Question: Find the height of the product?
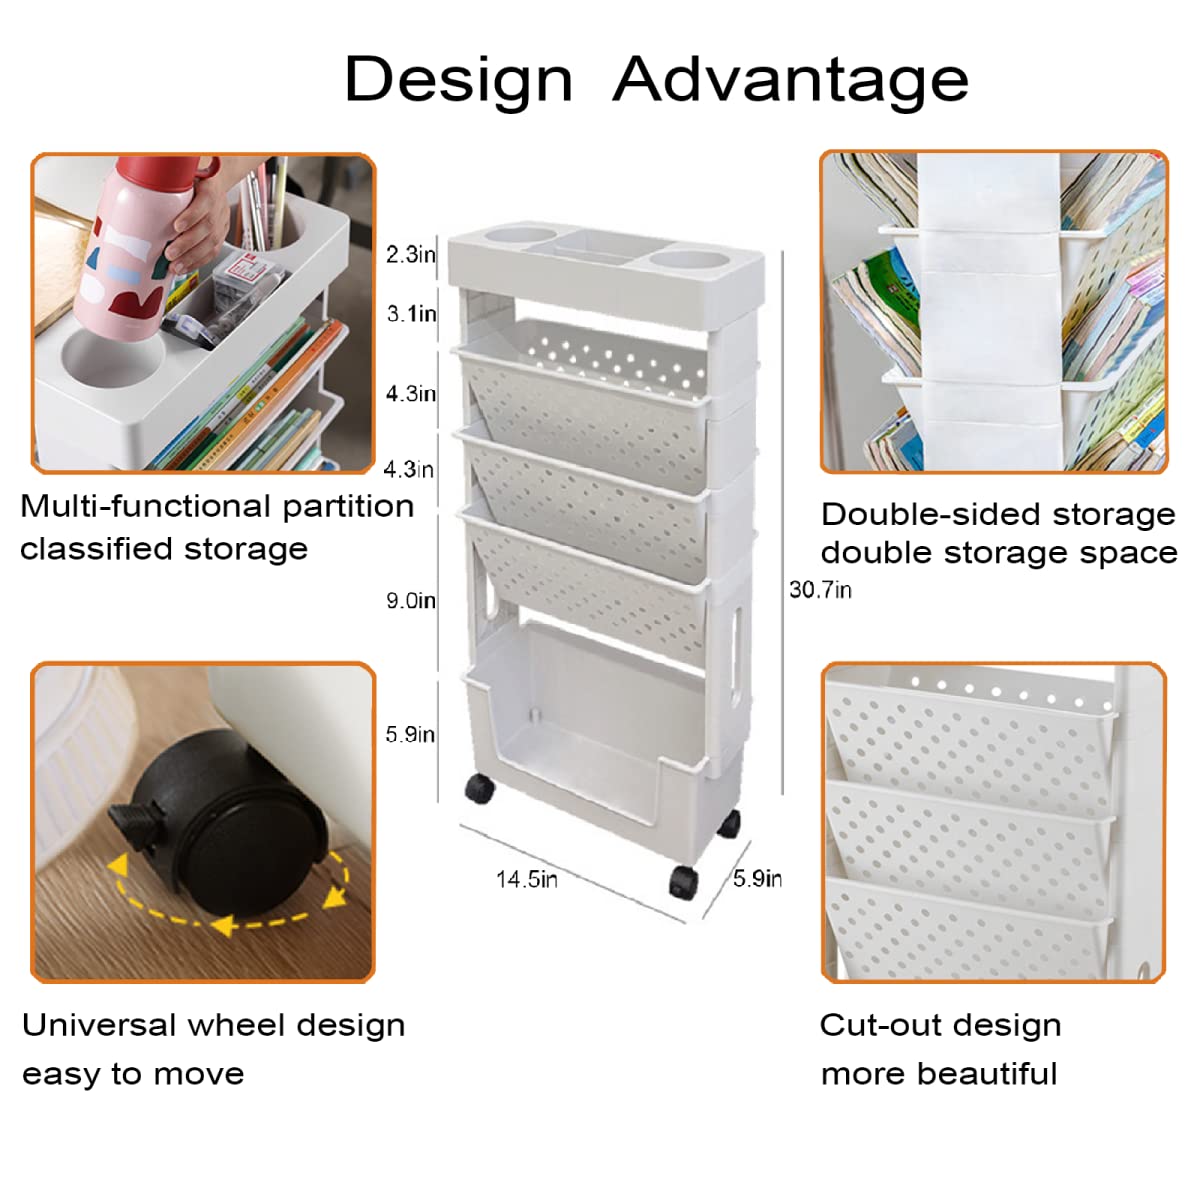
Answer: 30.7 inch